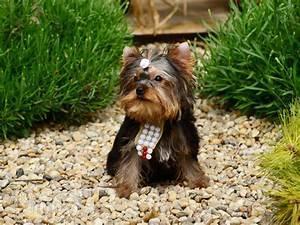
dog